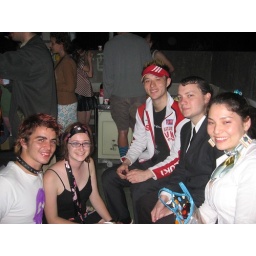
From the girl in left: Lucy, James, John, and Elizabeth. They were the people I met at Ryan's house party.